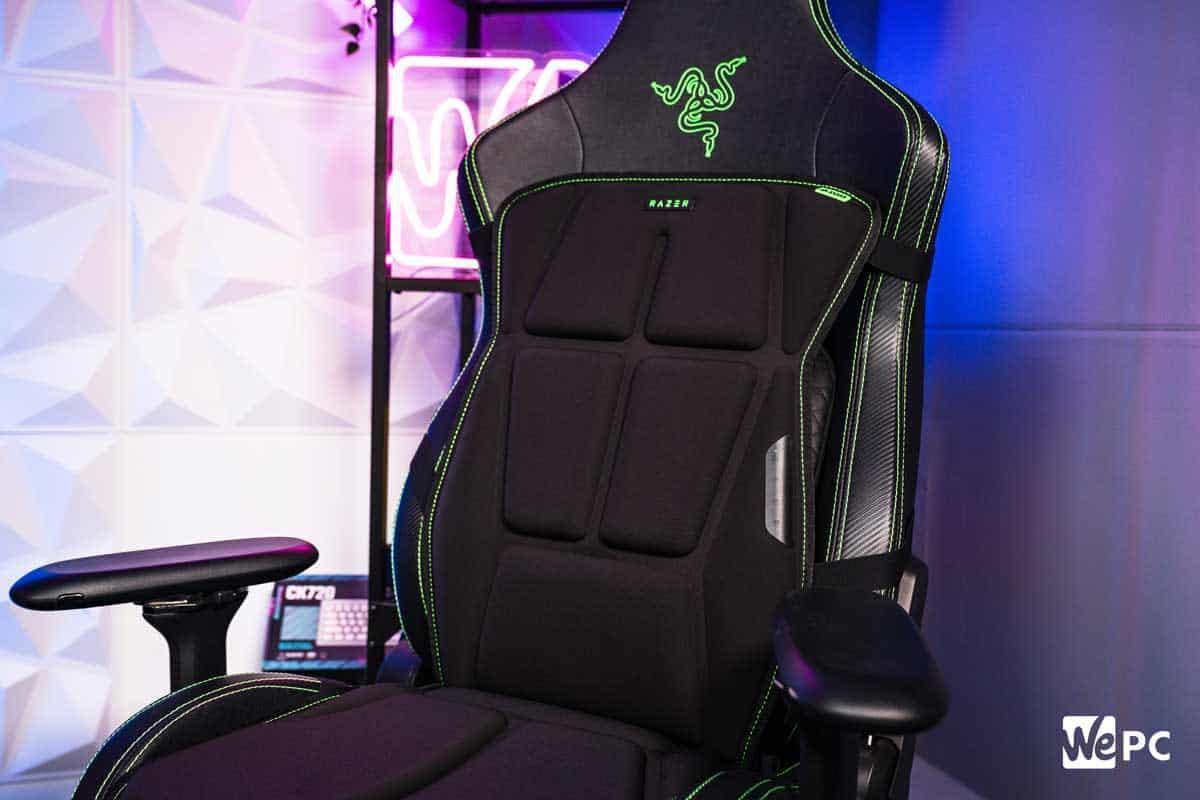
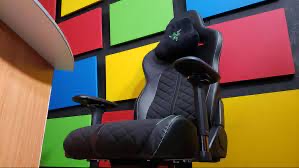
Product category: items_chair
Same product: no